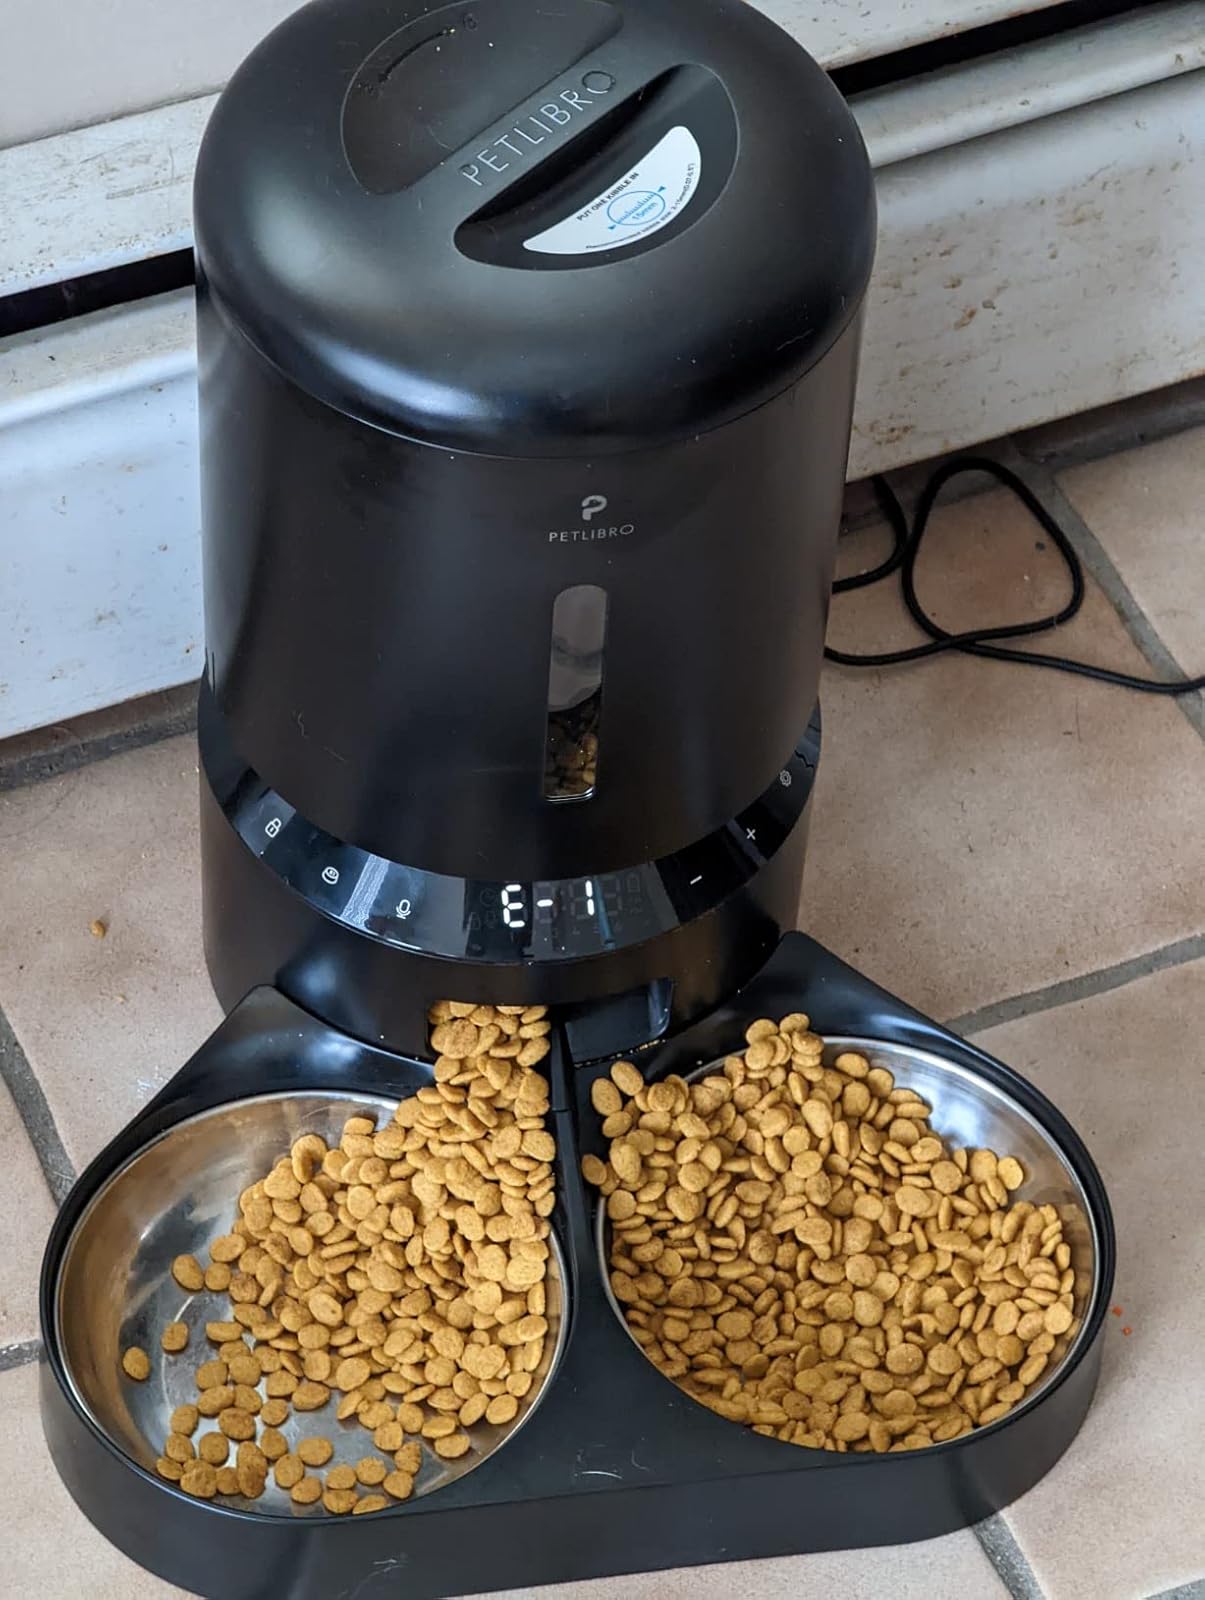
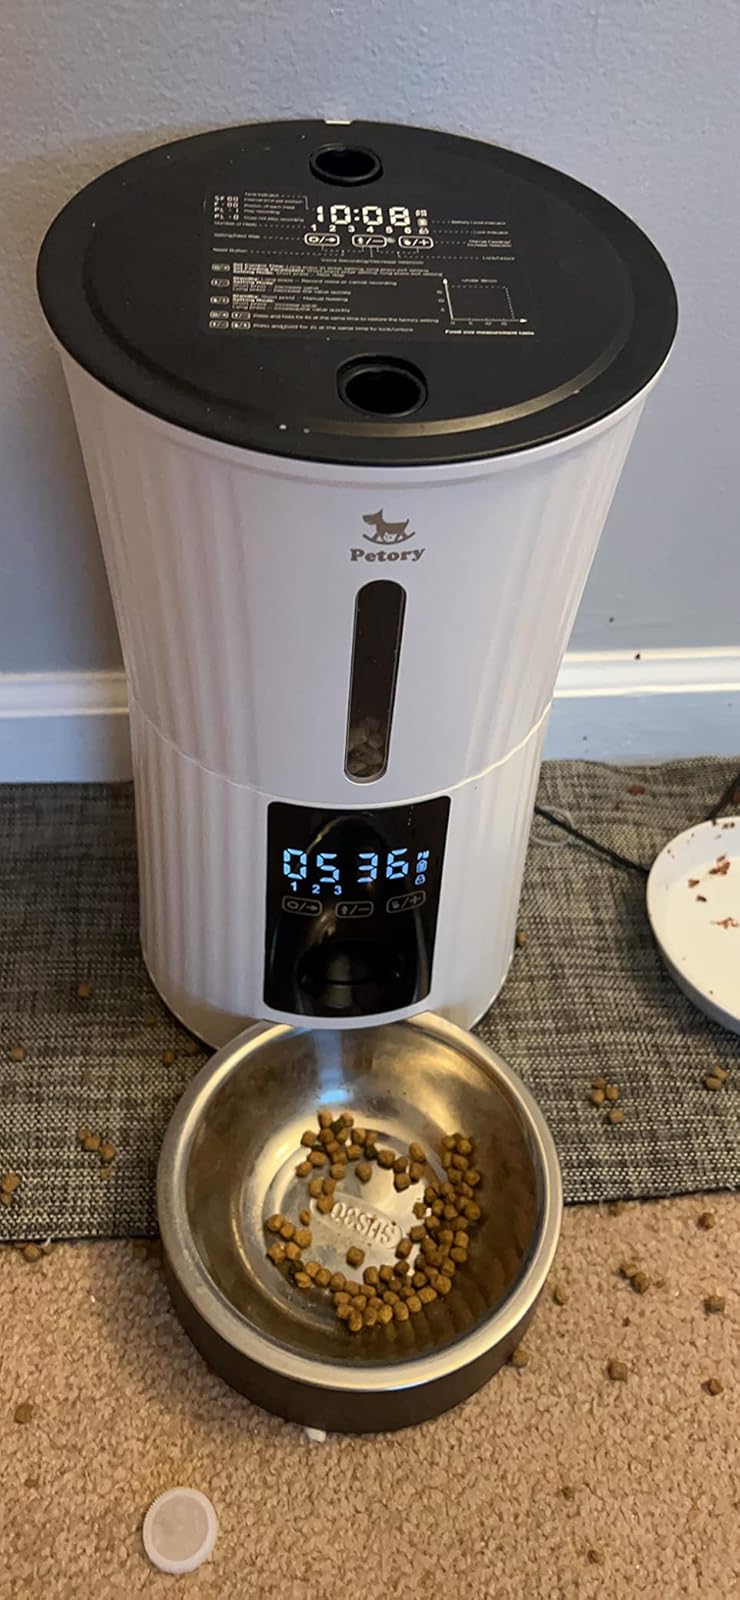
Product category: items_feeder
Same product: no